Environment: real
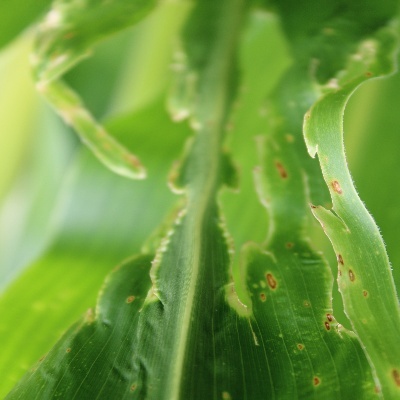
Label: fall_armyworm